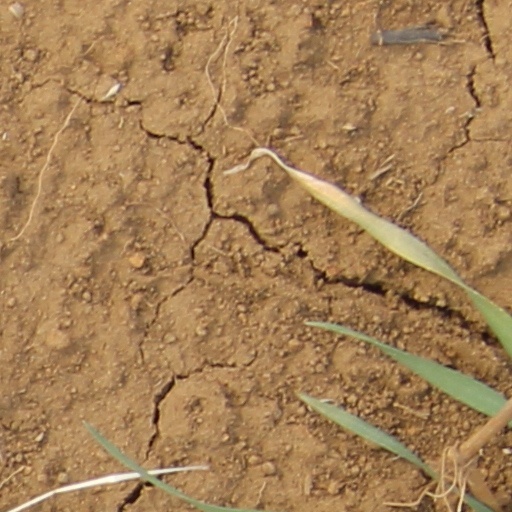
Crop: wheat